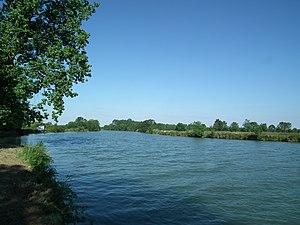
La Charente à Crazannes
Crazannes est une commune du Sud-Ouest de la France, située dans le département de la Charente-Maritime.